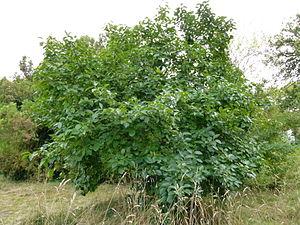
Arbre aux Kakis - Jardin Agronomique Tropical